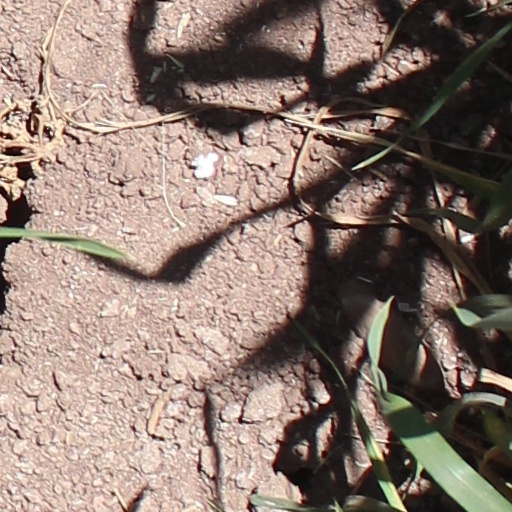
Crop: wheat